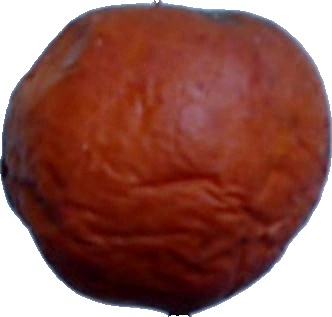
Label: apple_rotten_1